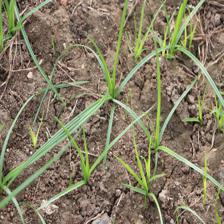
Label: Grass